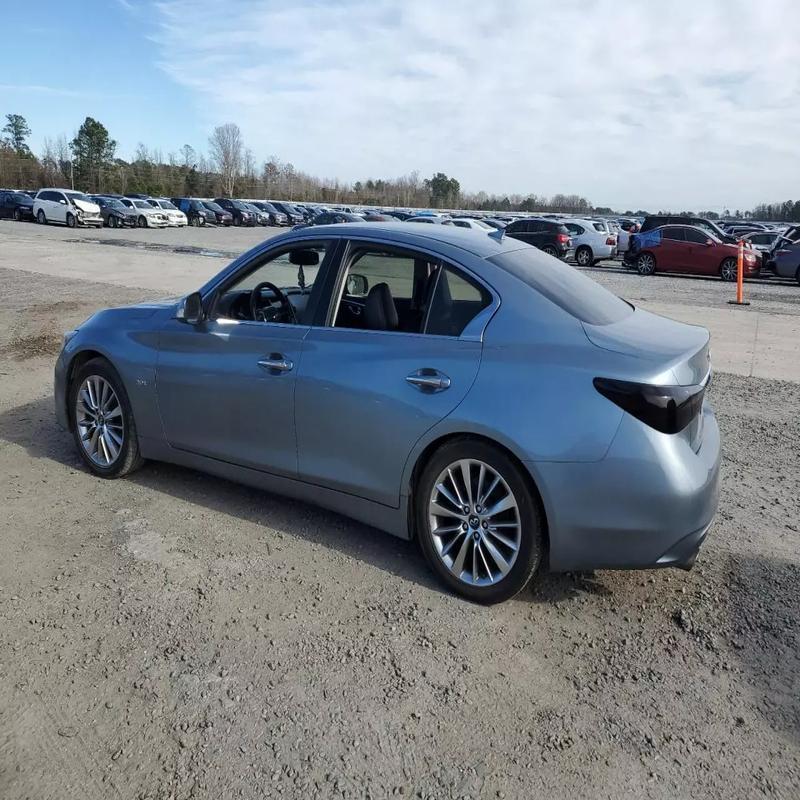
Aucun dommage détecté.
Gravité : aucun